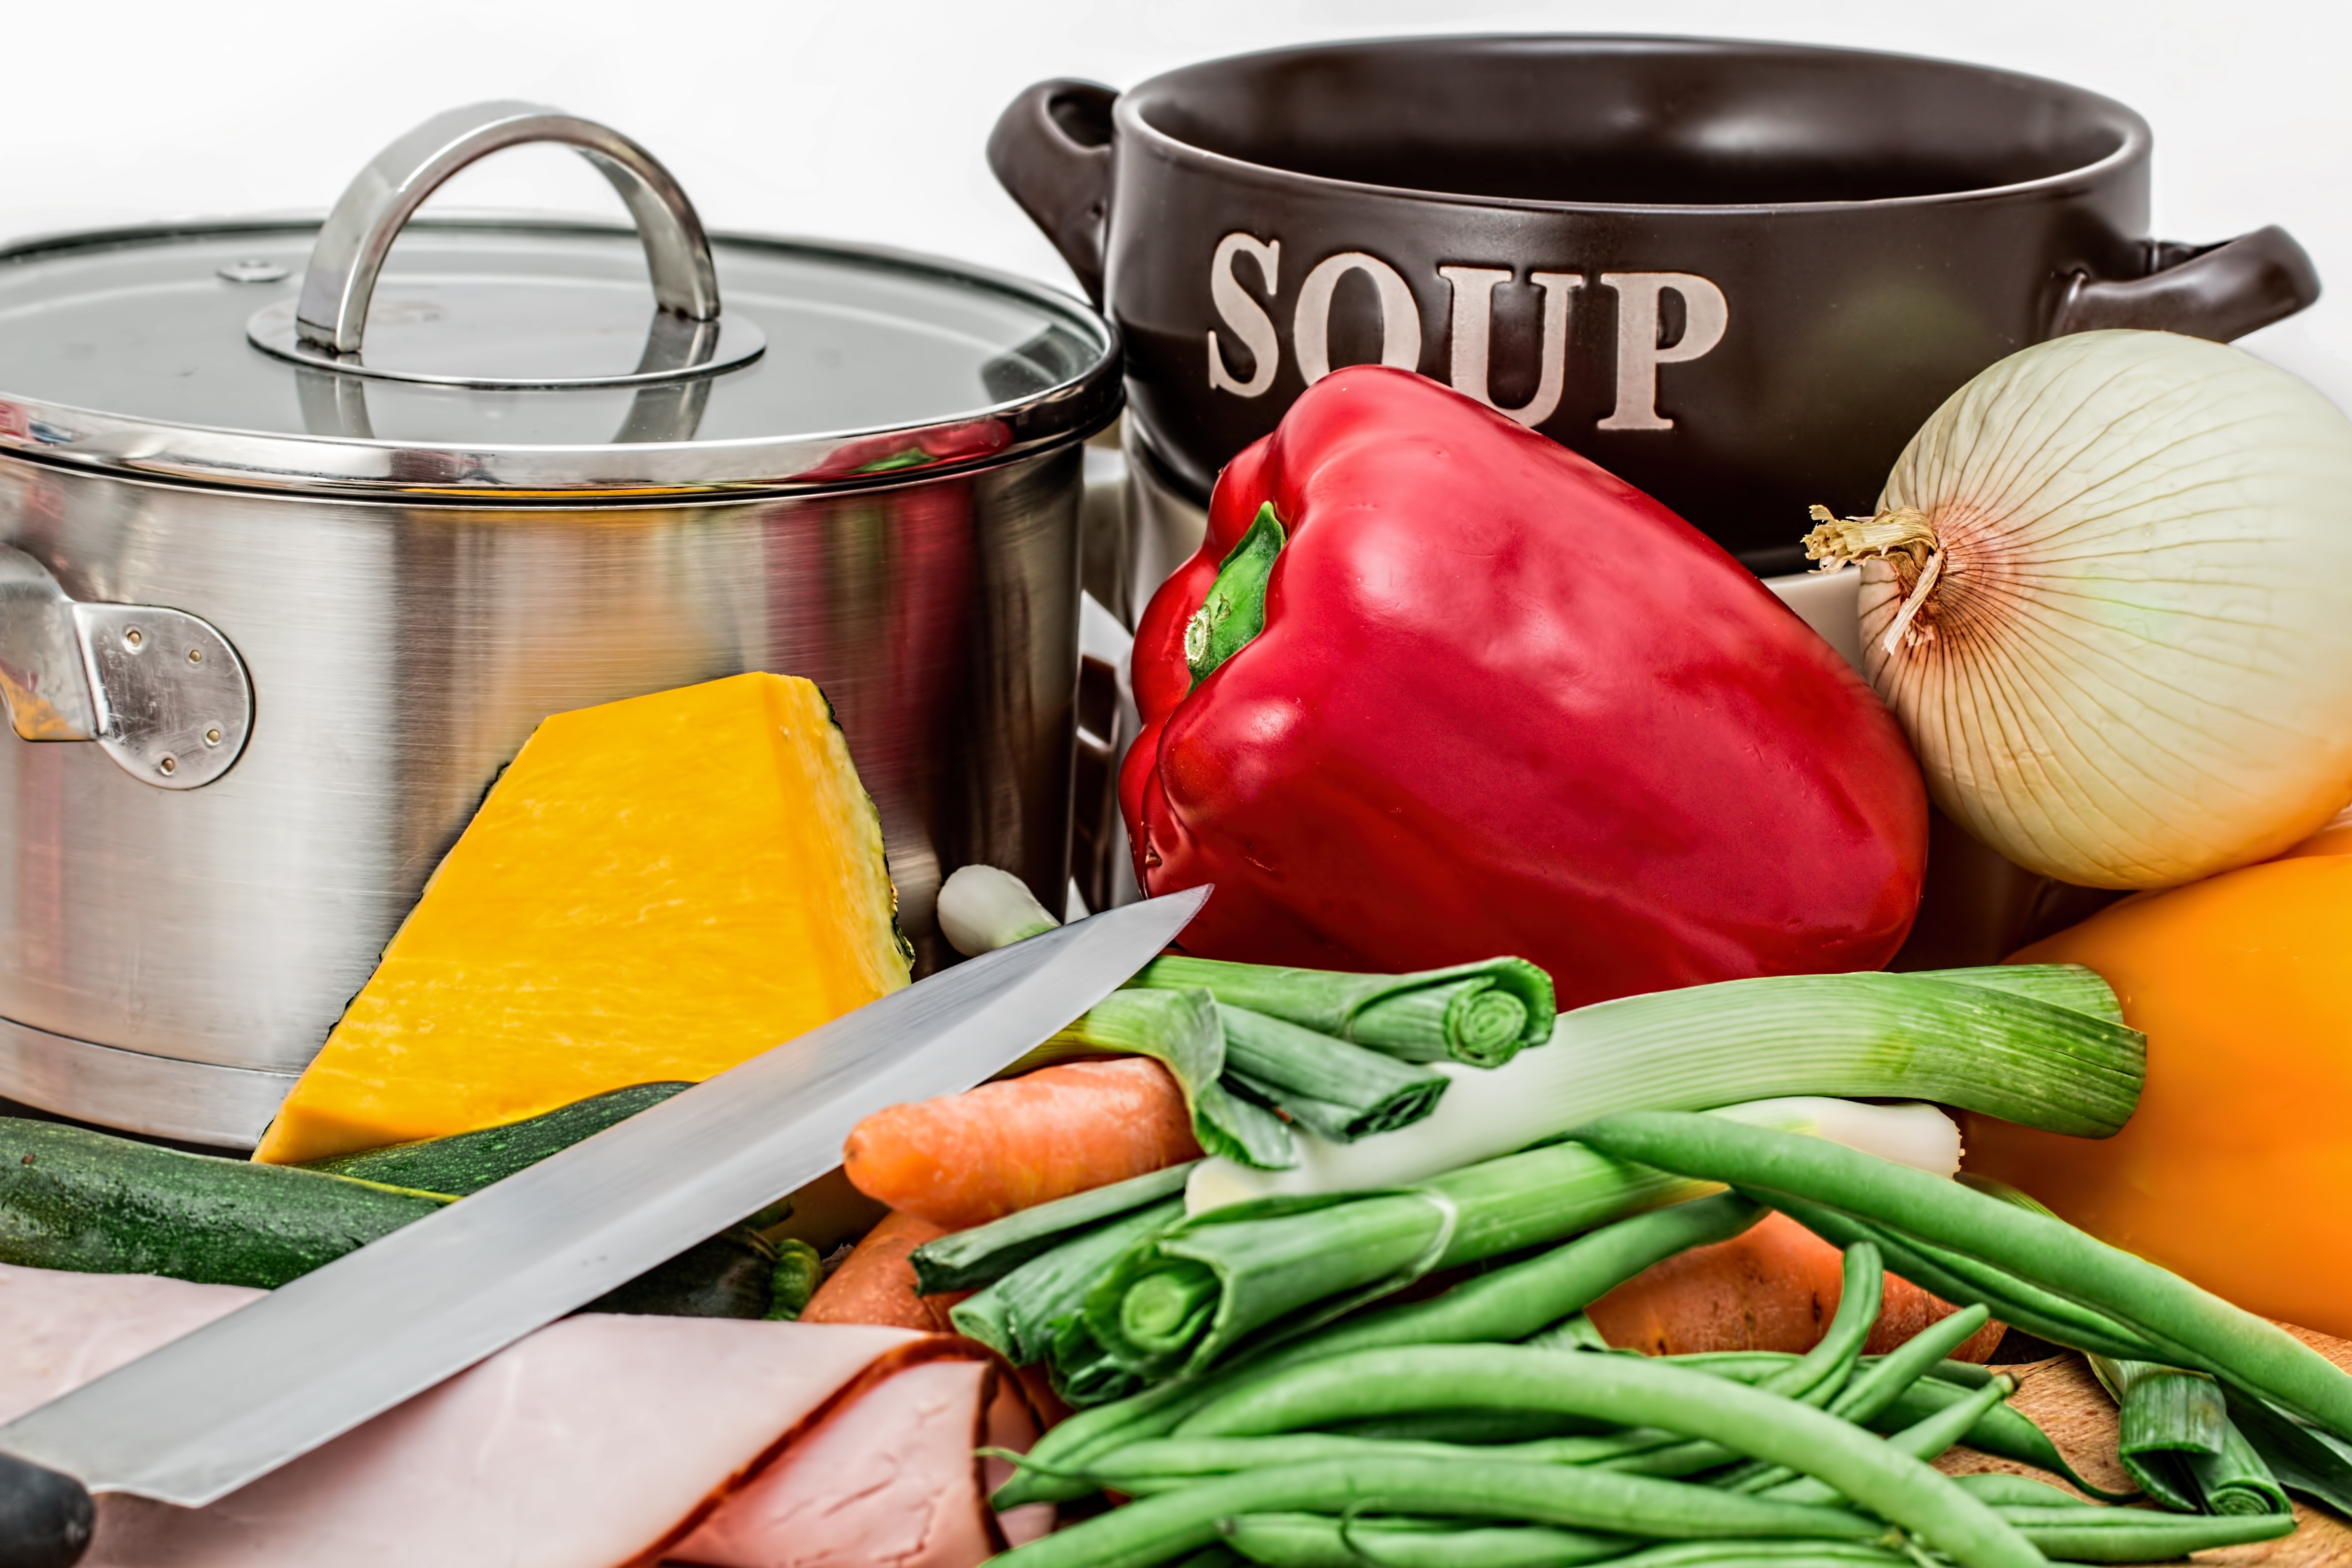
food, vegetable, natural foods, ingredient, local food, cookware and bakeware, cuisine, vegan nutrition, vegetarian food, produce, plant, dish, legume, bell peppers and chili peppers, recipe, tableware